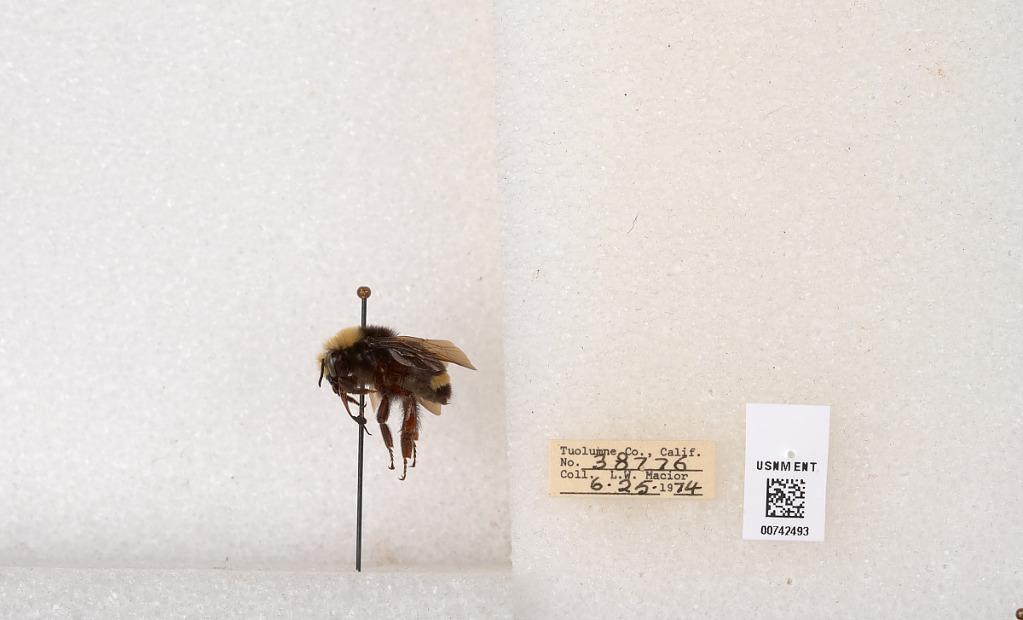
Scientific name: Bombus (Pyrobombus) vosnesenskii Radoszkowski
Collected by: L. Macior
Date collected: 1974-6-25
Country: United States
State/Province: California
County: Tuolumne
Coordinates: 38.0276, -119.955